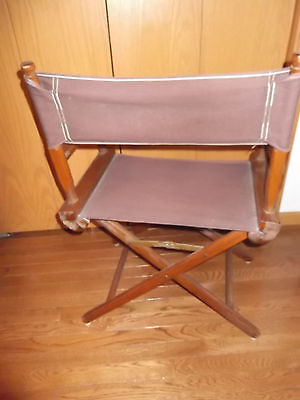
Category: chair